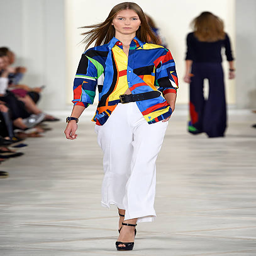
a model walks the runway at the summer fashion show during fashion week .